José Amalfitani

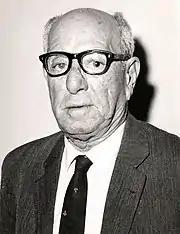
Portrait of Amalfitani, unknown date

José Amalfitani (June 16, 1894 – May 14, 1969), nicknamed "Don Pepe" (in English "Mr. Pepe"), was an Argentine construction manager, sports journalist and association football executive who was chairman of the club Vélez Sársfield for 30 years (in the periods of 1923-1925 and 1941–1969). Amalfitani is one of the most important figures in Vélez' history, and the club's stadium is named after him. Moreover, the Argentine Football Association recognized him posthumously by declaring May 14 (the day of Amalfitani's death) as the day of the sports executive.